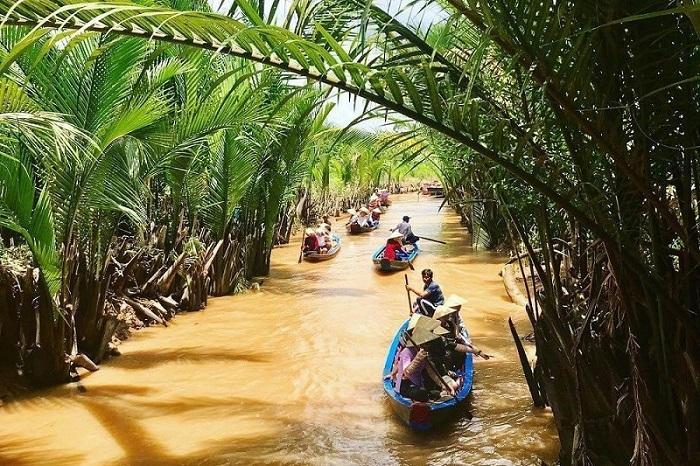
ở trên mặt nước có một vài con thuyền đang chuyển động